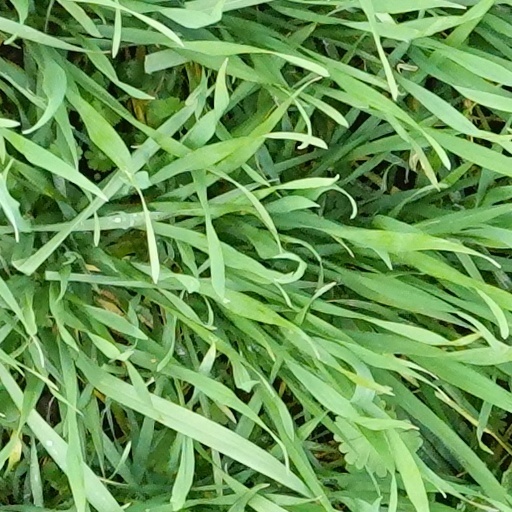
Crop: wheat